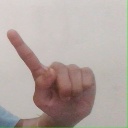
अक्षर: ए